Paramahansa Yogananda

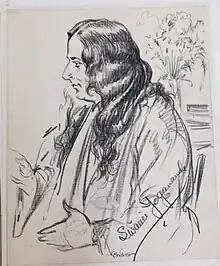
1923 Manuel Rosenberg sketch of Swami Yogananda for the "Cincinnati Post"

Before leaving India, Yogananda sought the blessing of Nagendranath Bhaduri Mahasaya, a saint who had aided Yogananda's spiritual efforts during his college days in Calcutta. Yogananda wrote that Bhaduri Mahasaya had previously foreseen his future mission to America, and that Bhaduri Mahasaya advised him: "Son, go to America. Take the dignity of hoary India for your shield. Victory is written on your brow; the noble distant people will well receive you."